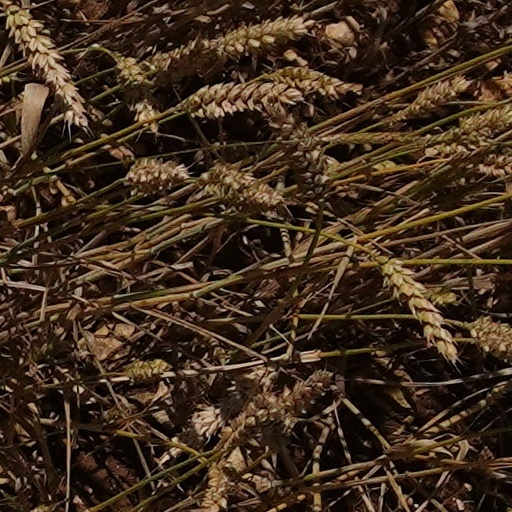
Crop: wheat